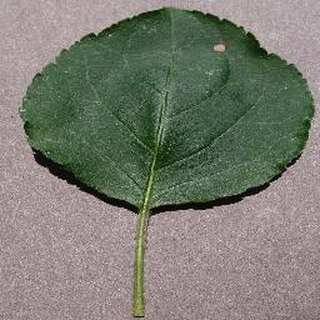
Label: apple_black_rot